Steve Jordan (drummer)

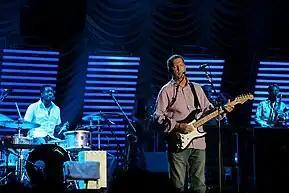
Jordan, left, with drum kit, performing with Eric Clapton during The Crossroads Guitar Festival in 2007

Jordan plays Yamaha Drums, Paiste Cymbals and Remo drumheads. He has signature drumsticks from Vic Firth.